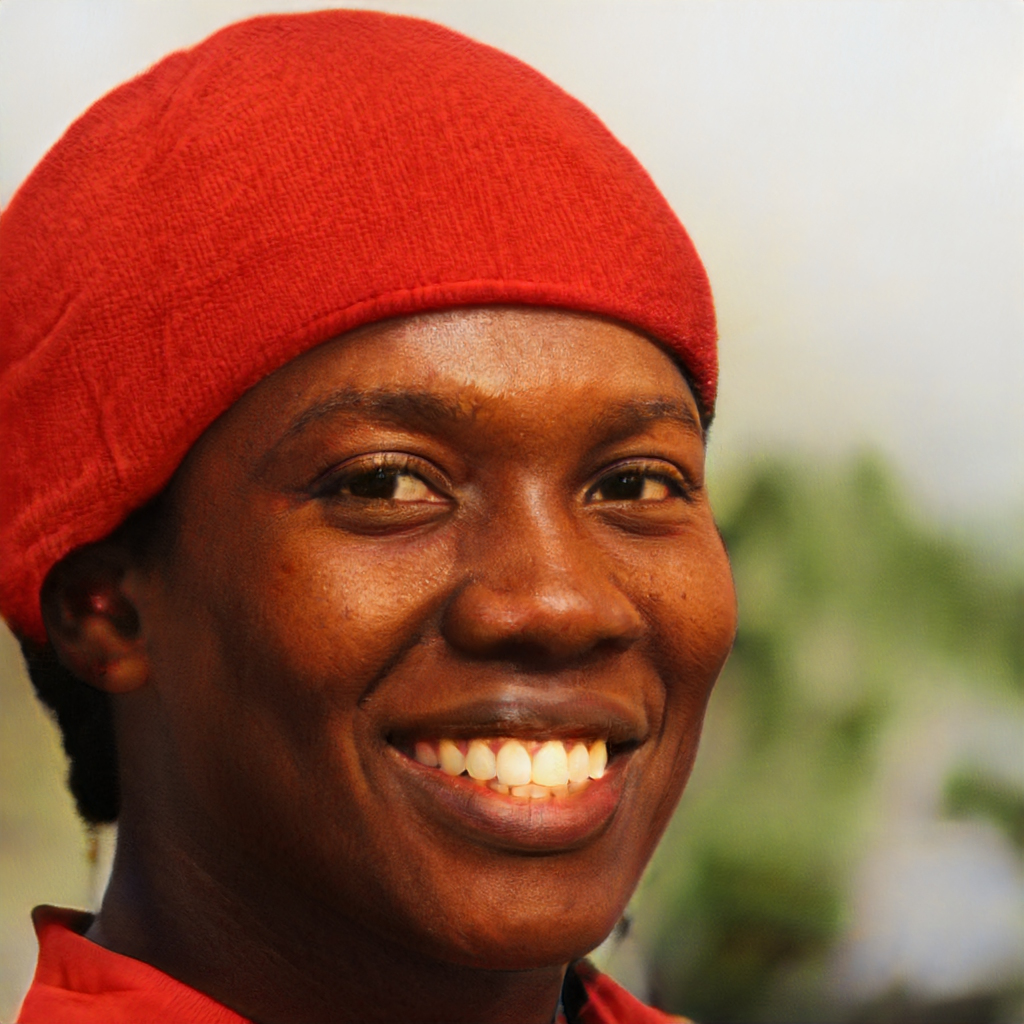
Gender: Female